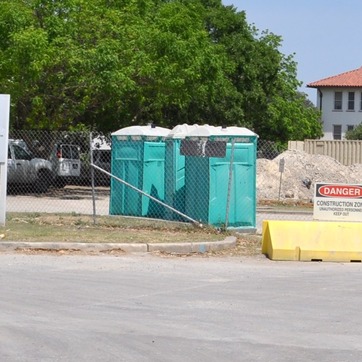
Material: plastic